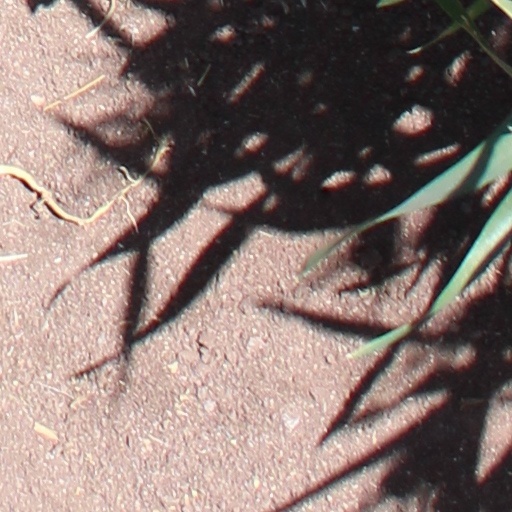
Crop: wheat